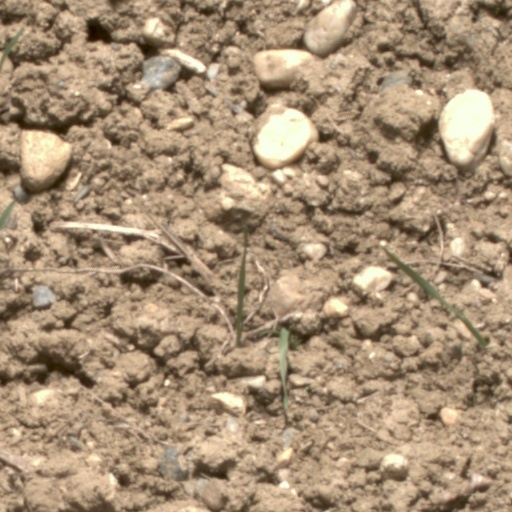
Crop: wheat